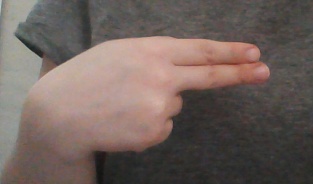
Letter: ain